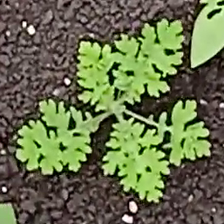
Weed species: Gajar_gavat_(Parthenium hysterophorus)